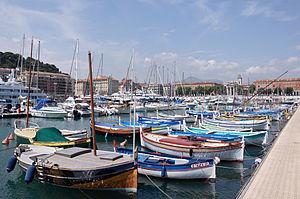
Le port de Nice (Alpes-Maritimes, France). Au fond, l’église Notre-Dame-du-Port.
Le port Lympia est le nom donné au port de Nice.